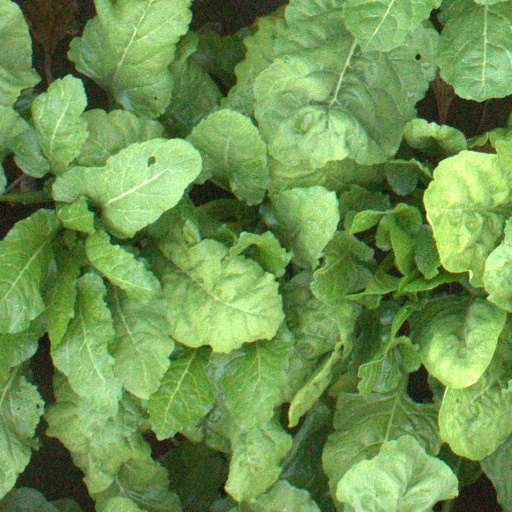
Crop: sugar beet